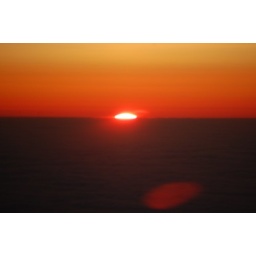
Sun setting in the clouds from a plane window